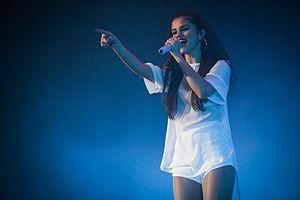
Le Stars Dance Tour est la 4ᵉ tournée de Selena Gomez, et sa première tournée solo après la mise entre parenthèses de son groupe Selena Gomez and the Scene. La tournée fait la promotion de son quatrième album studio Stars Dance, sorti en juillet 2013.